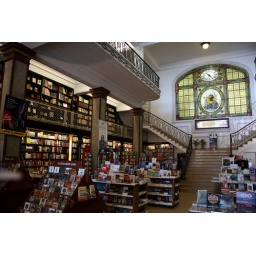
A beautiful book store with a beautiful stained glass window in Montevideo.